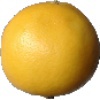
Label: white_grapefruit